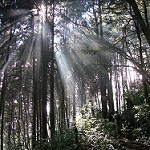
Scene: Outdoor